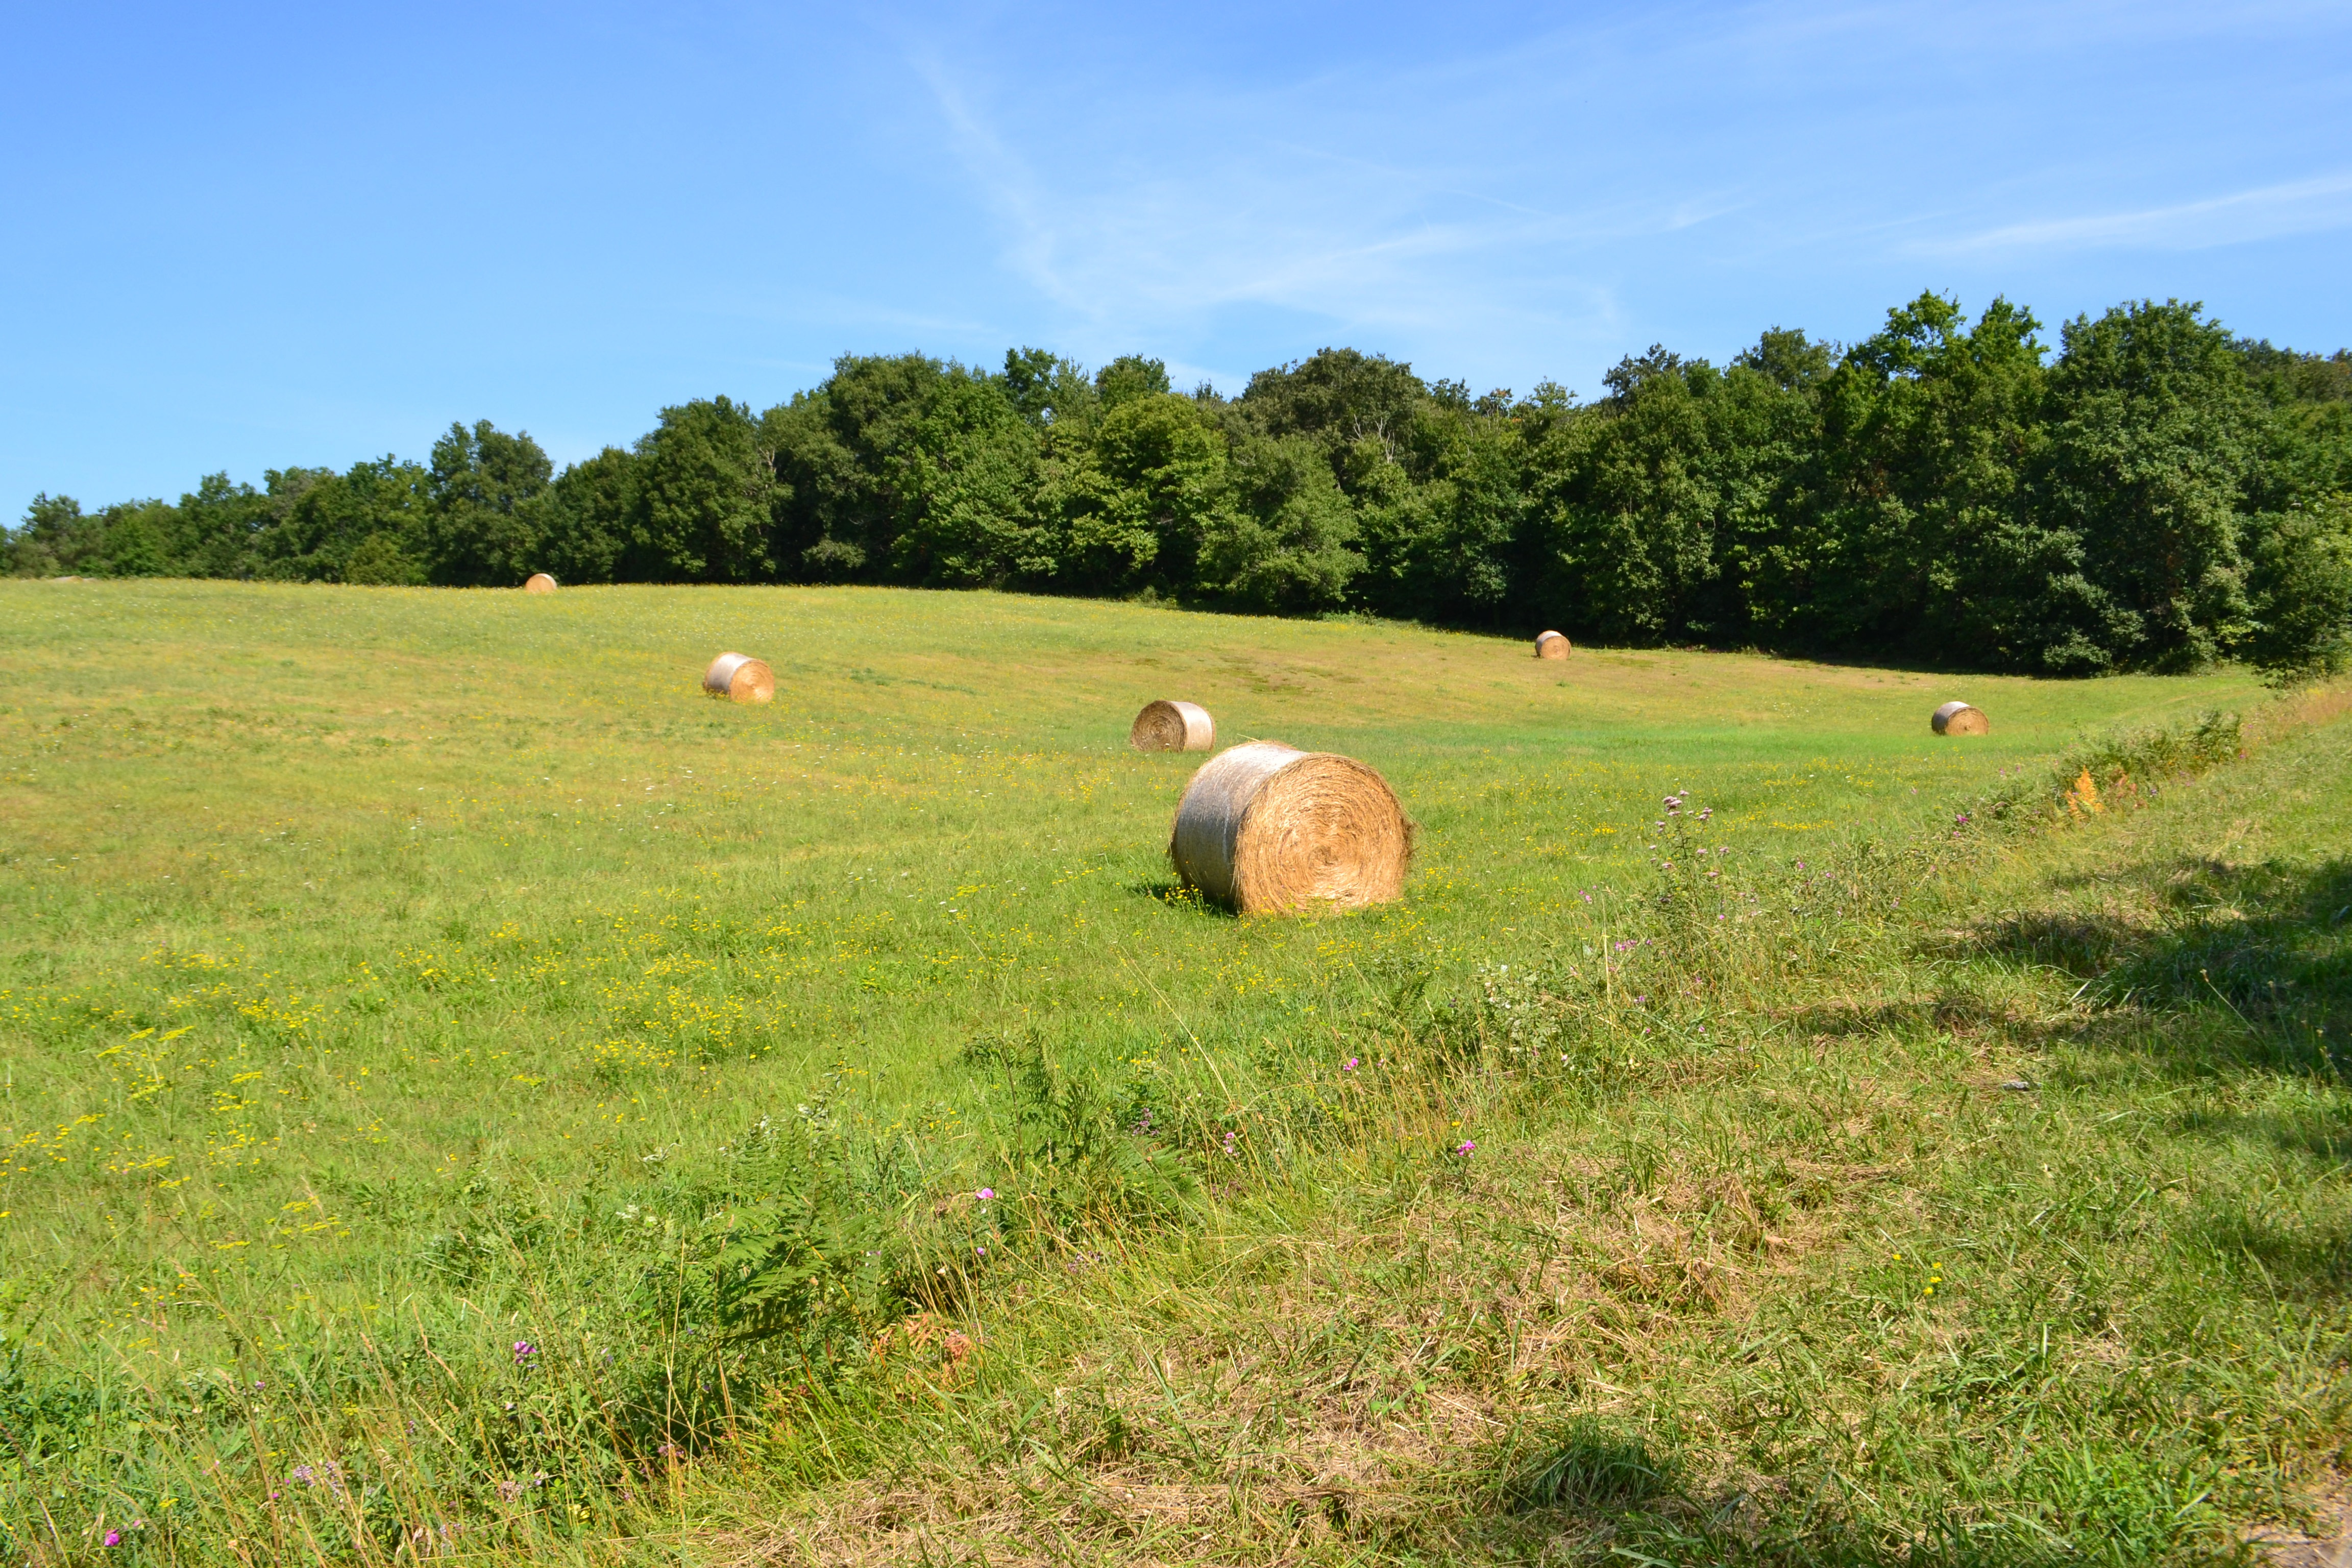
landscape, nature, grass, hay, field, farm, lawn, meadow, prairie, hill, rural, pasture, grazing, agriculture, haystack, plain, fields, grassland, landscapes, balls, habitat, pre, hay bales, rural area, work in the fields, bales of hay, grass family, land lot